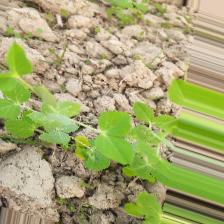
Label: Powdery Mildew